Palmer Mansion

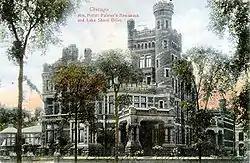
The front façade, c. 1910

The Palmer Mansion was a large private home constructed 1882–1885 at 1350 N. Lake Shore Drive, Chicago, Illinois. Once the largest private residence in the city, it was located in the Near North Side neighborhood, facing Lake Michigan. It was designed by architects Henry Ives Cobb and Charles Sumner Frost of the firm Cobb and Frost and built for Bertha and Potter Palmer, a local businessman responsible for much of the development of State Street. The construction of the mansion established the "Gold Coast" neighborhood, still one of the most affluent neighborhoods in Chicago. The home was demolished in 1950.